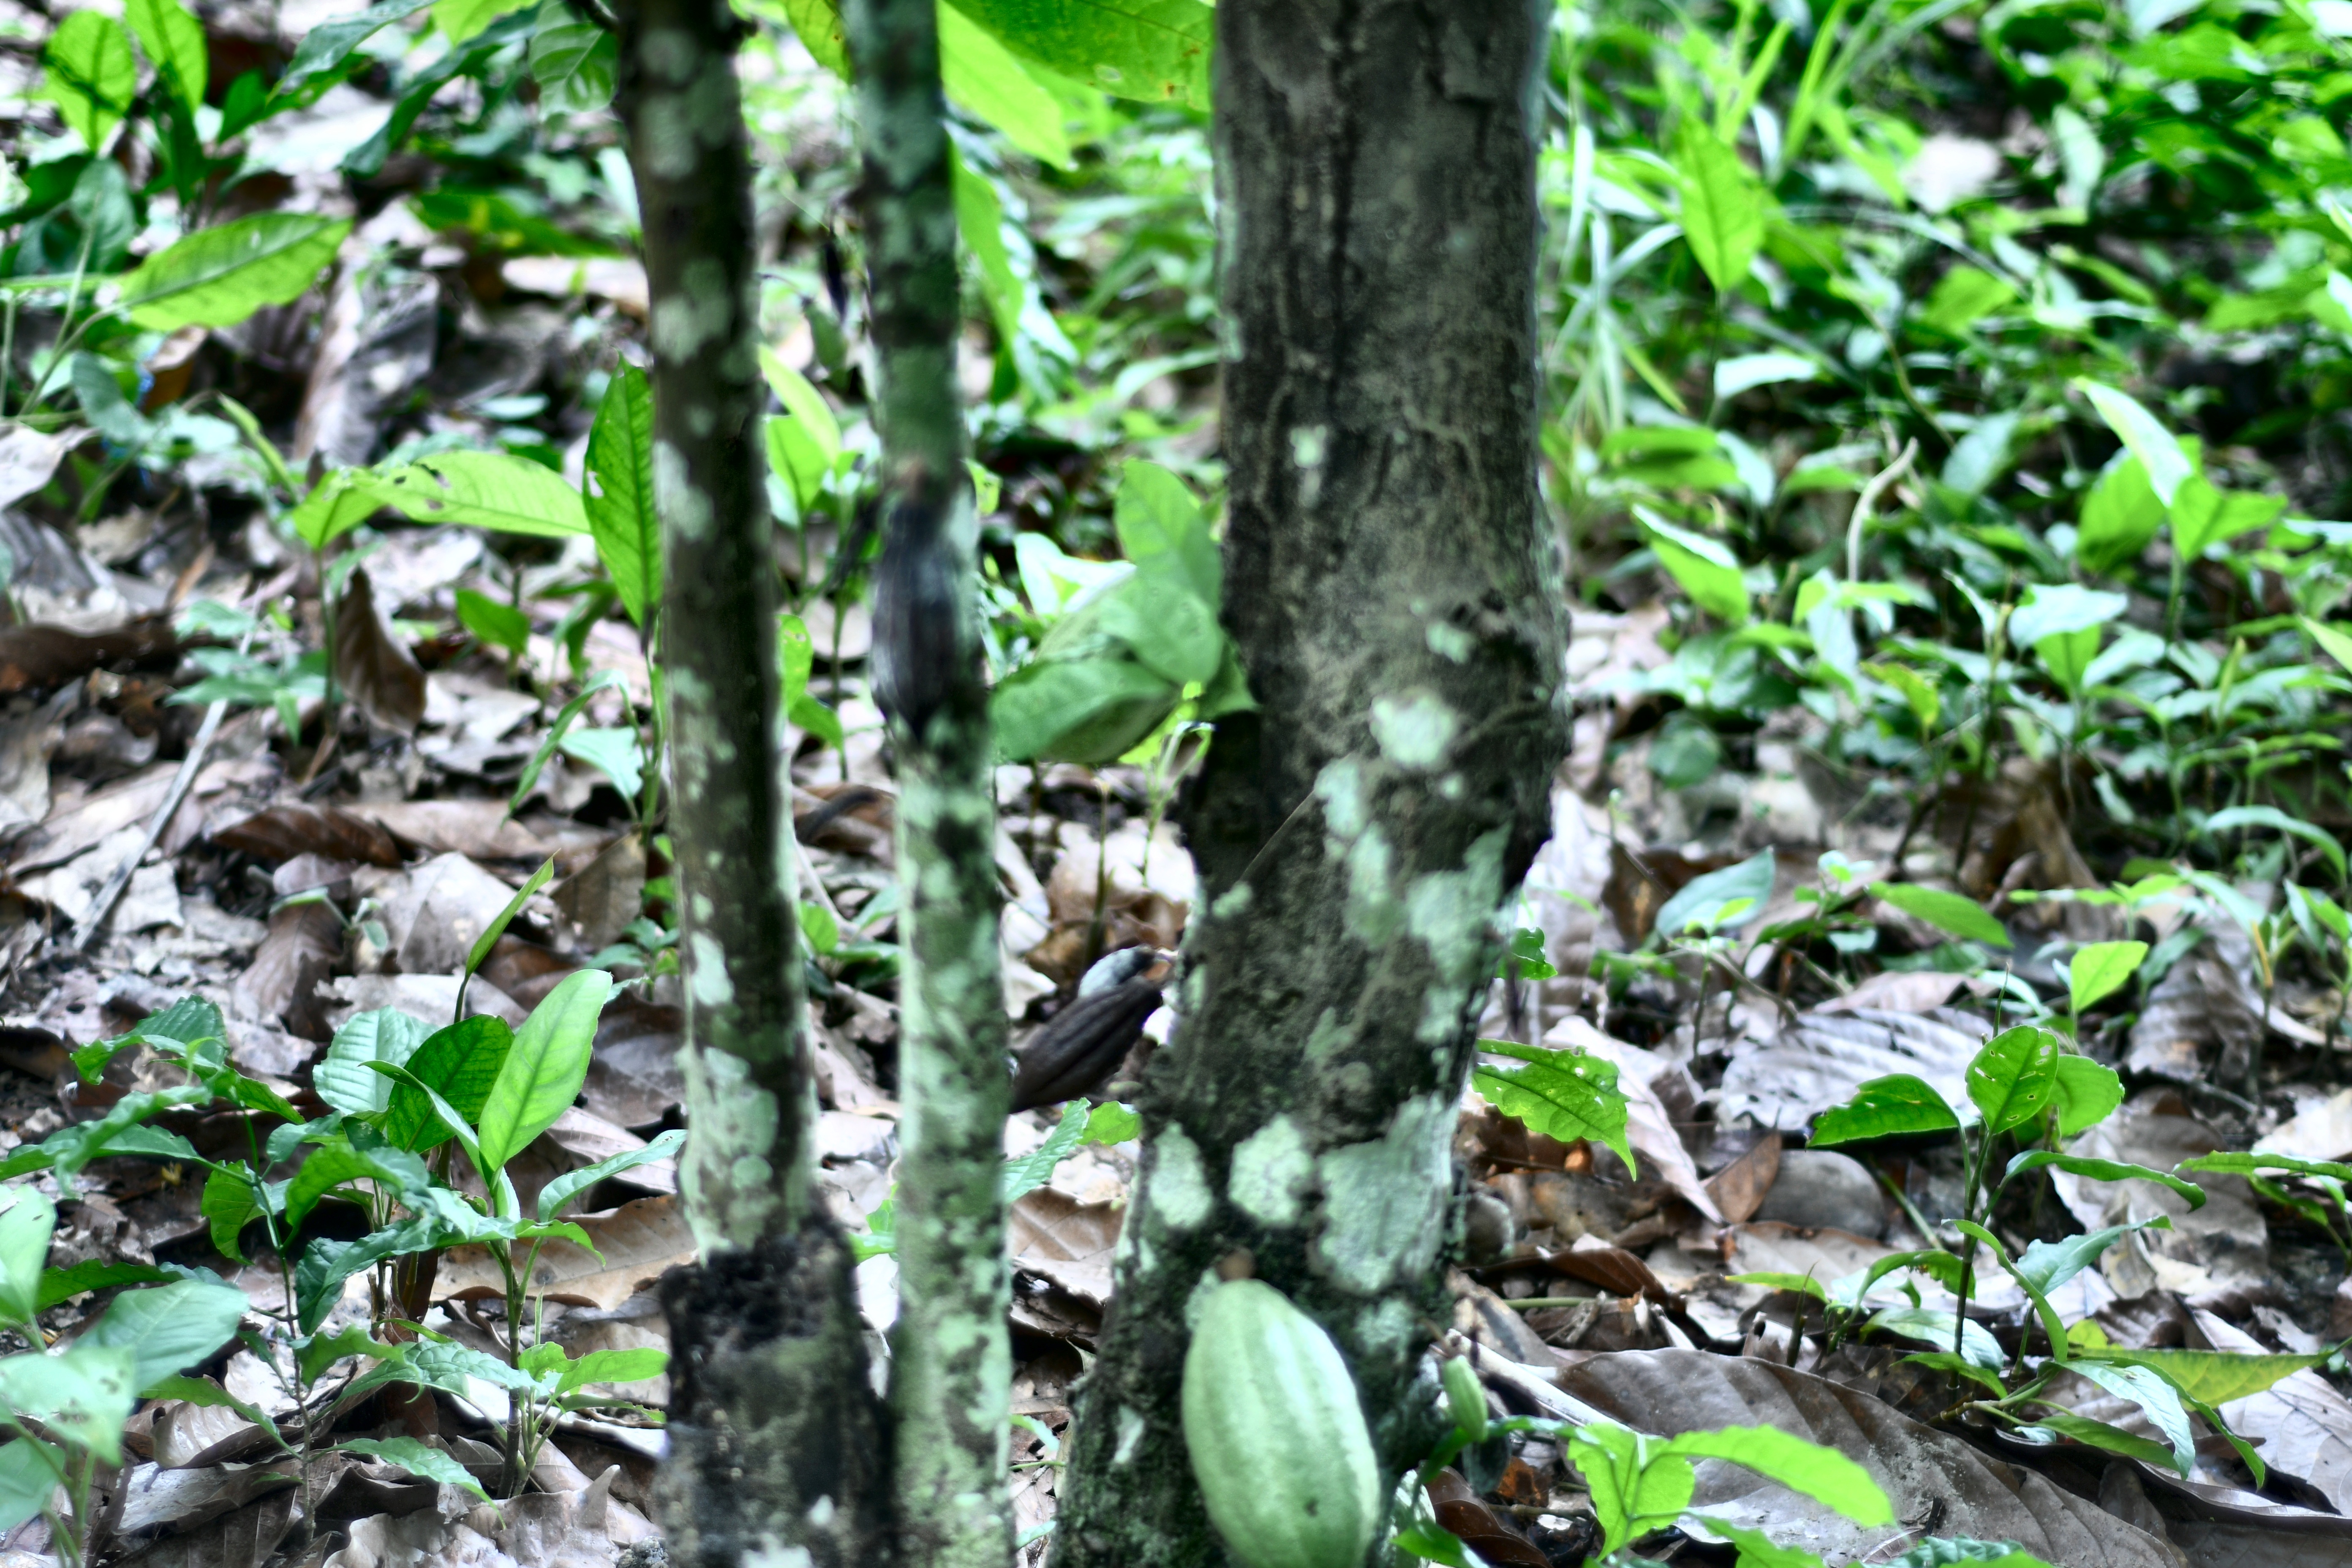
Maturity: unmature
Variety: Amelonado